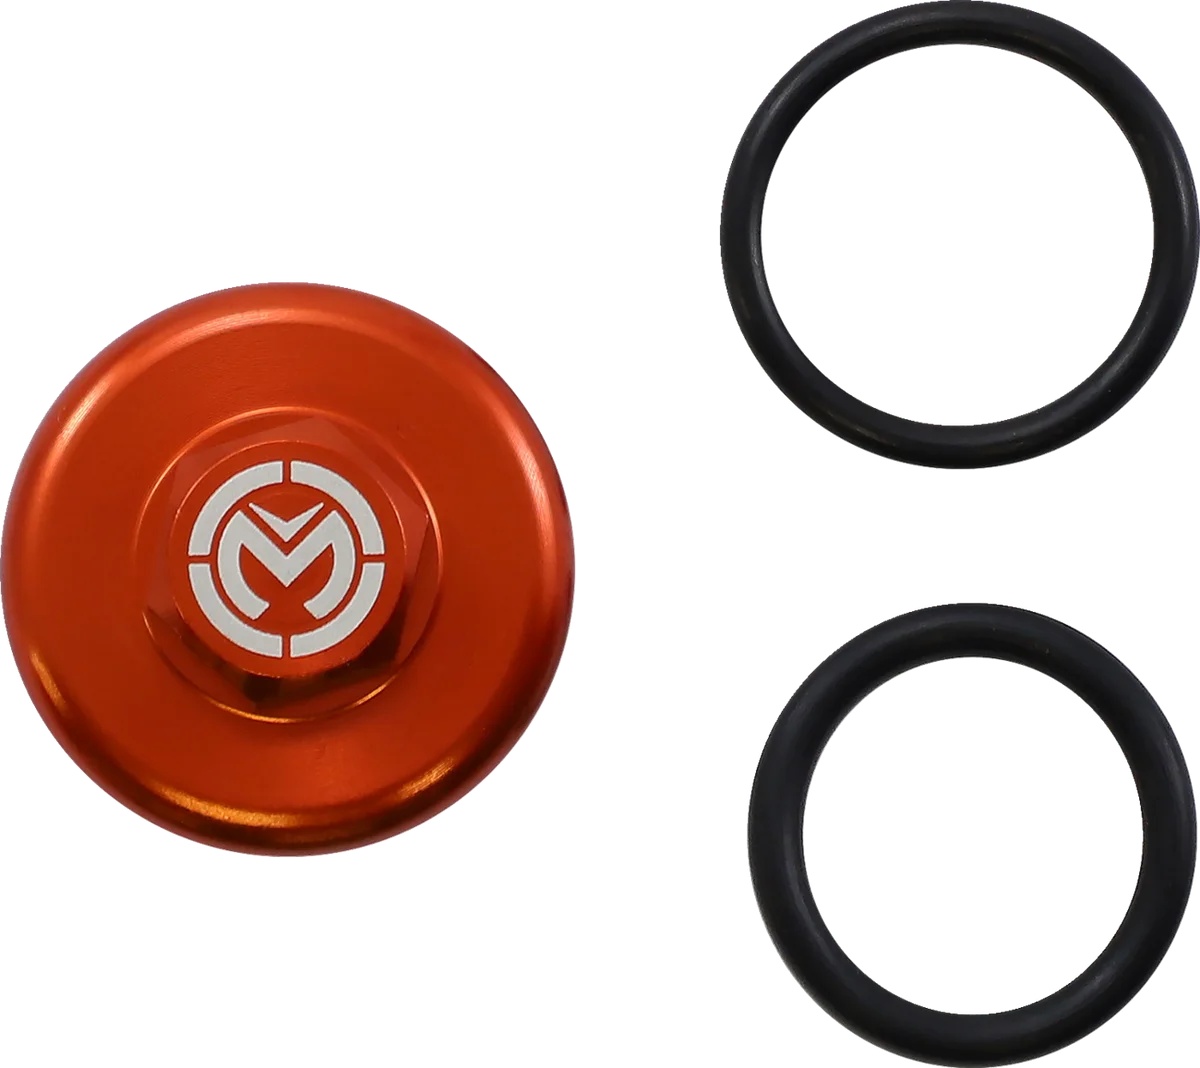
Moose Racing Oil Cap Kit - Orange - KTM T14-6301O
Lightweight and durable design. Anodized finish matched to manufacturer’s color for added looks and appeal. CNC-machined billet covers made of 6061-T6 aluminum.
Brand: Moose Racing
Category: Vehicles & Parts > Vehicle Parts & Accessories > Motor Vehicle Parts > Motor Vehicle Engine Oil Circulation > Oil Filler Caps